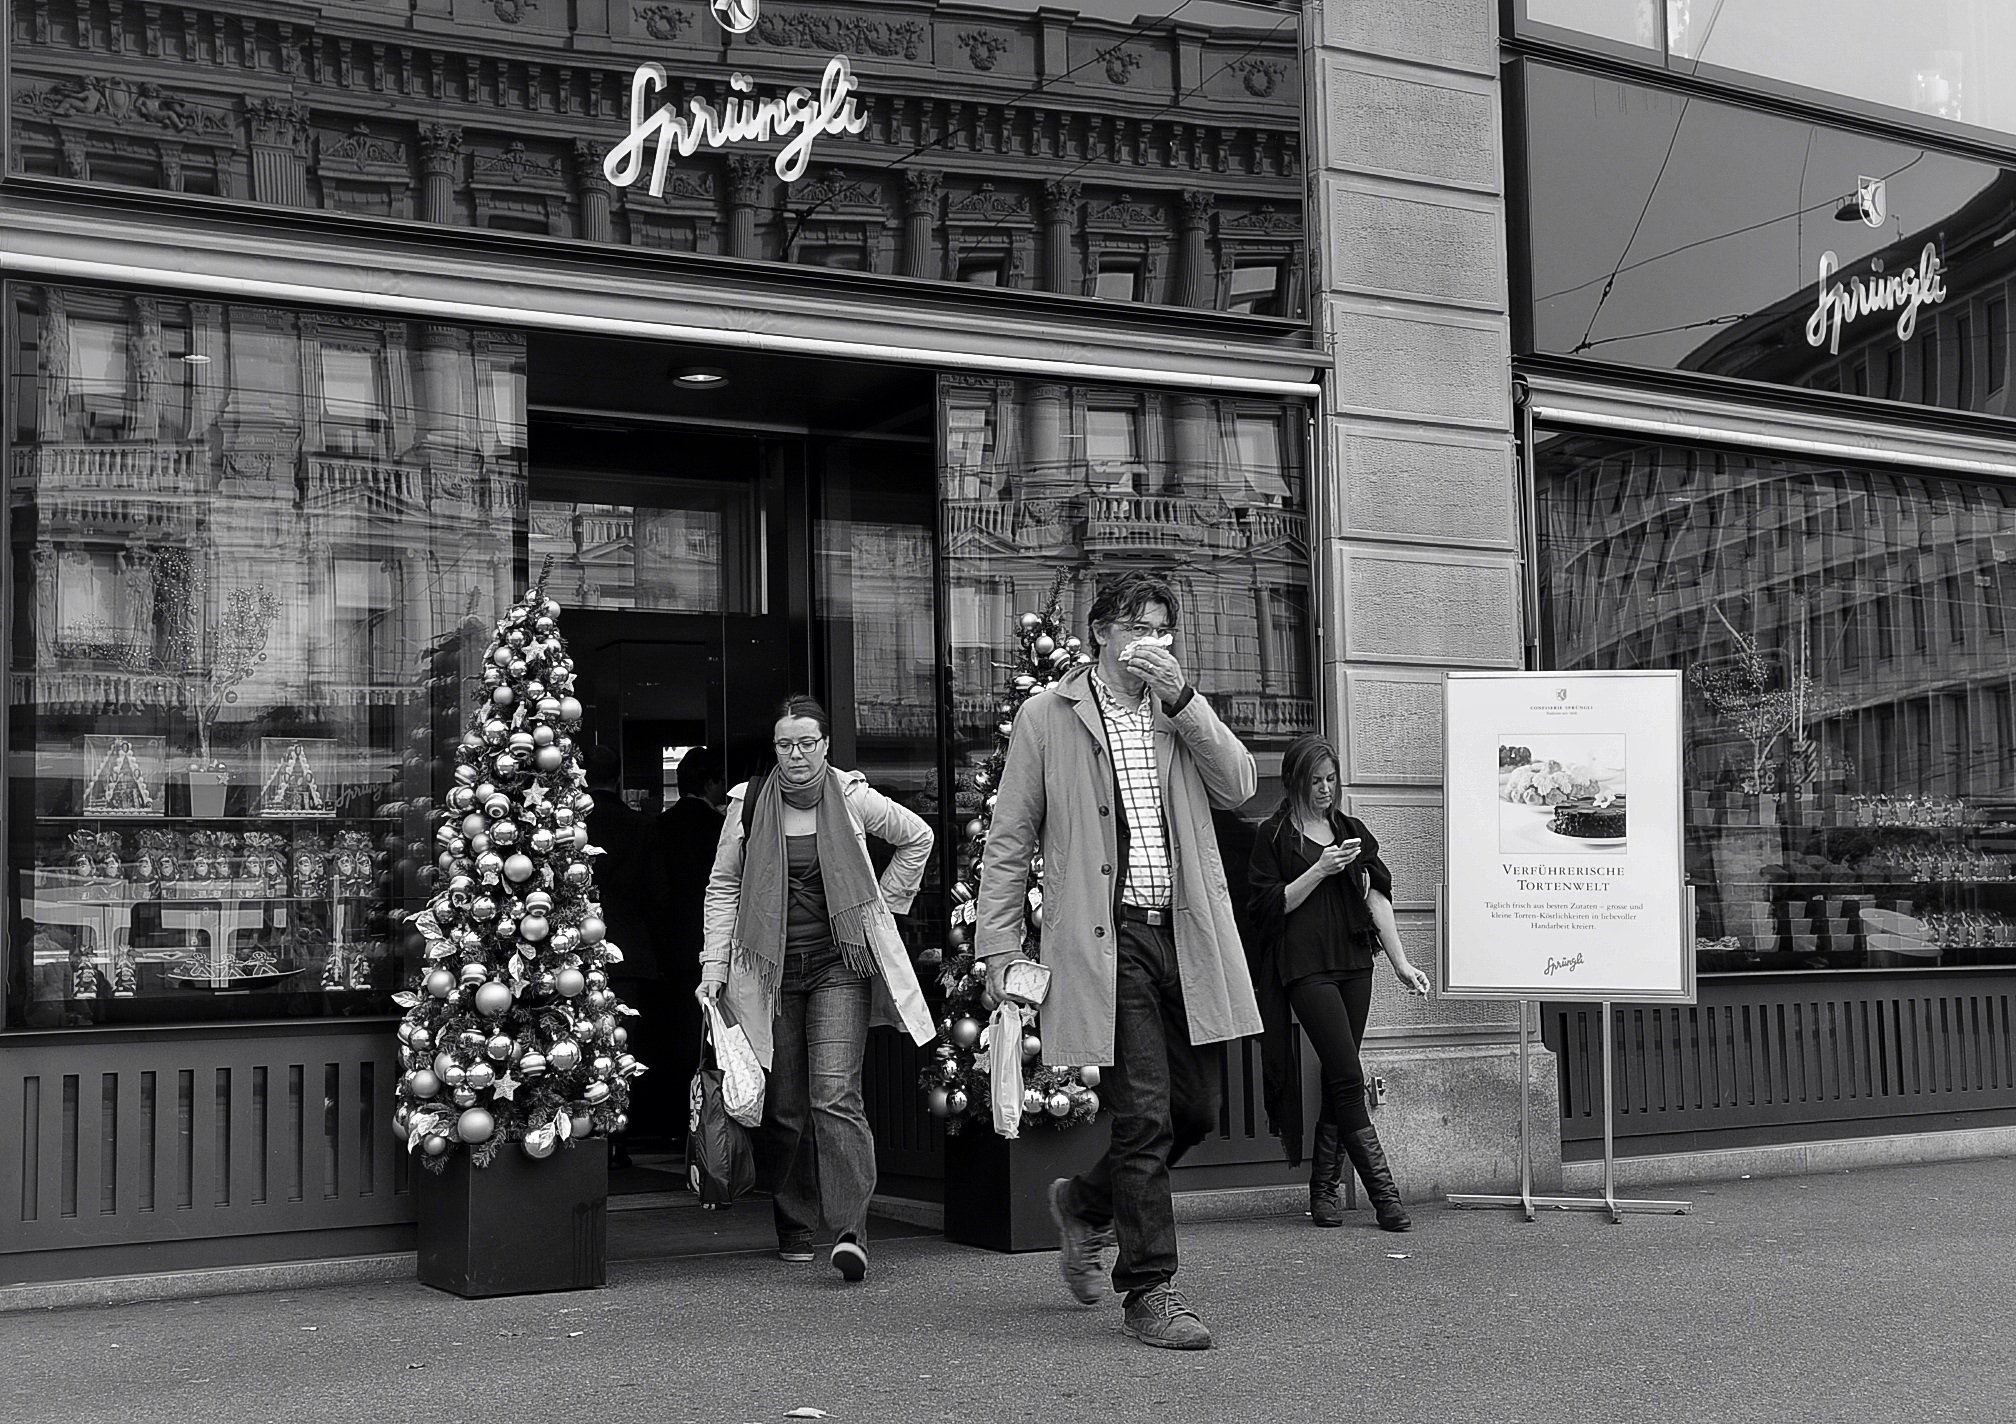
pedestrian, black and white, people, road, white, street, crowd, black, monochrome, streetphotography, bw, candid, infrastructure, swiss, photograph, schweiz, switzerland, zurich, stphotographia, thomas8047, urbanarte, paradeplatz, zurichstreet, nikond300s, urban area, monochrome photography, film noir